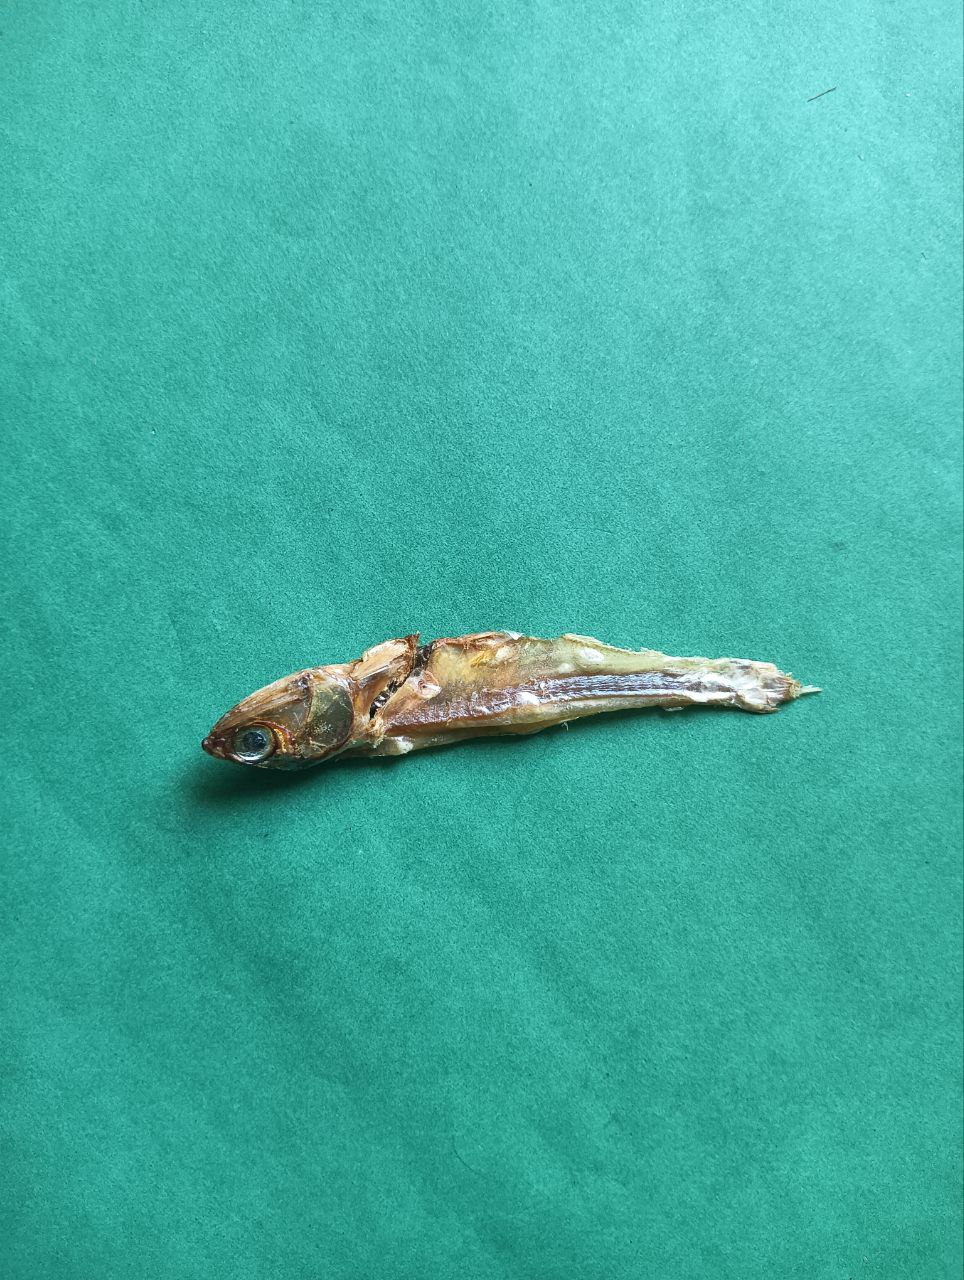
Species: narkeli